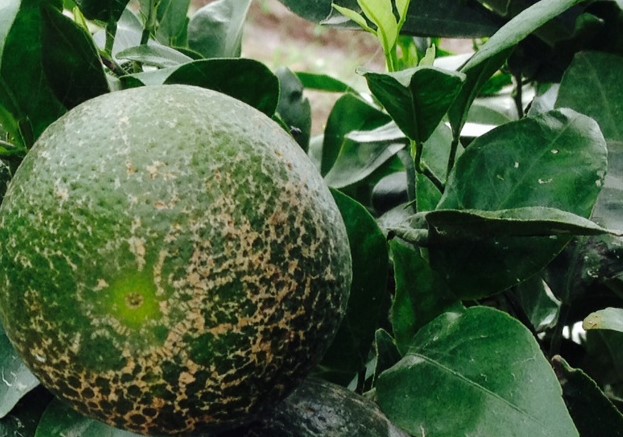
Plant part: fruit
Disease: greening